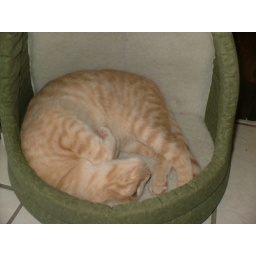
Tiger in a kitty bed 2